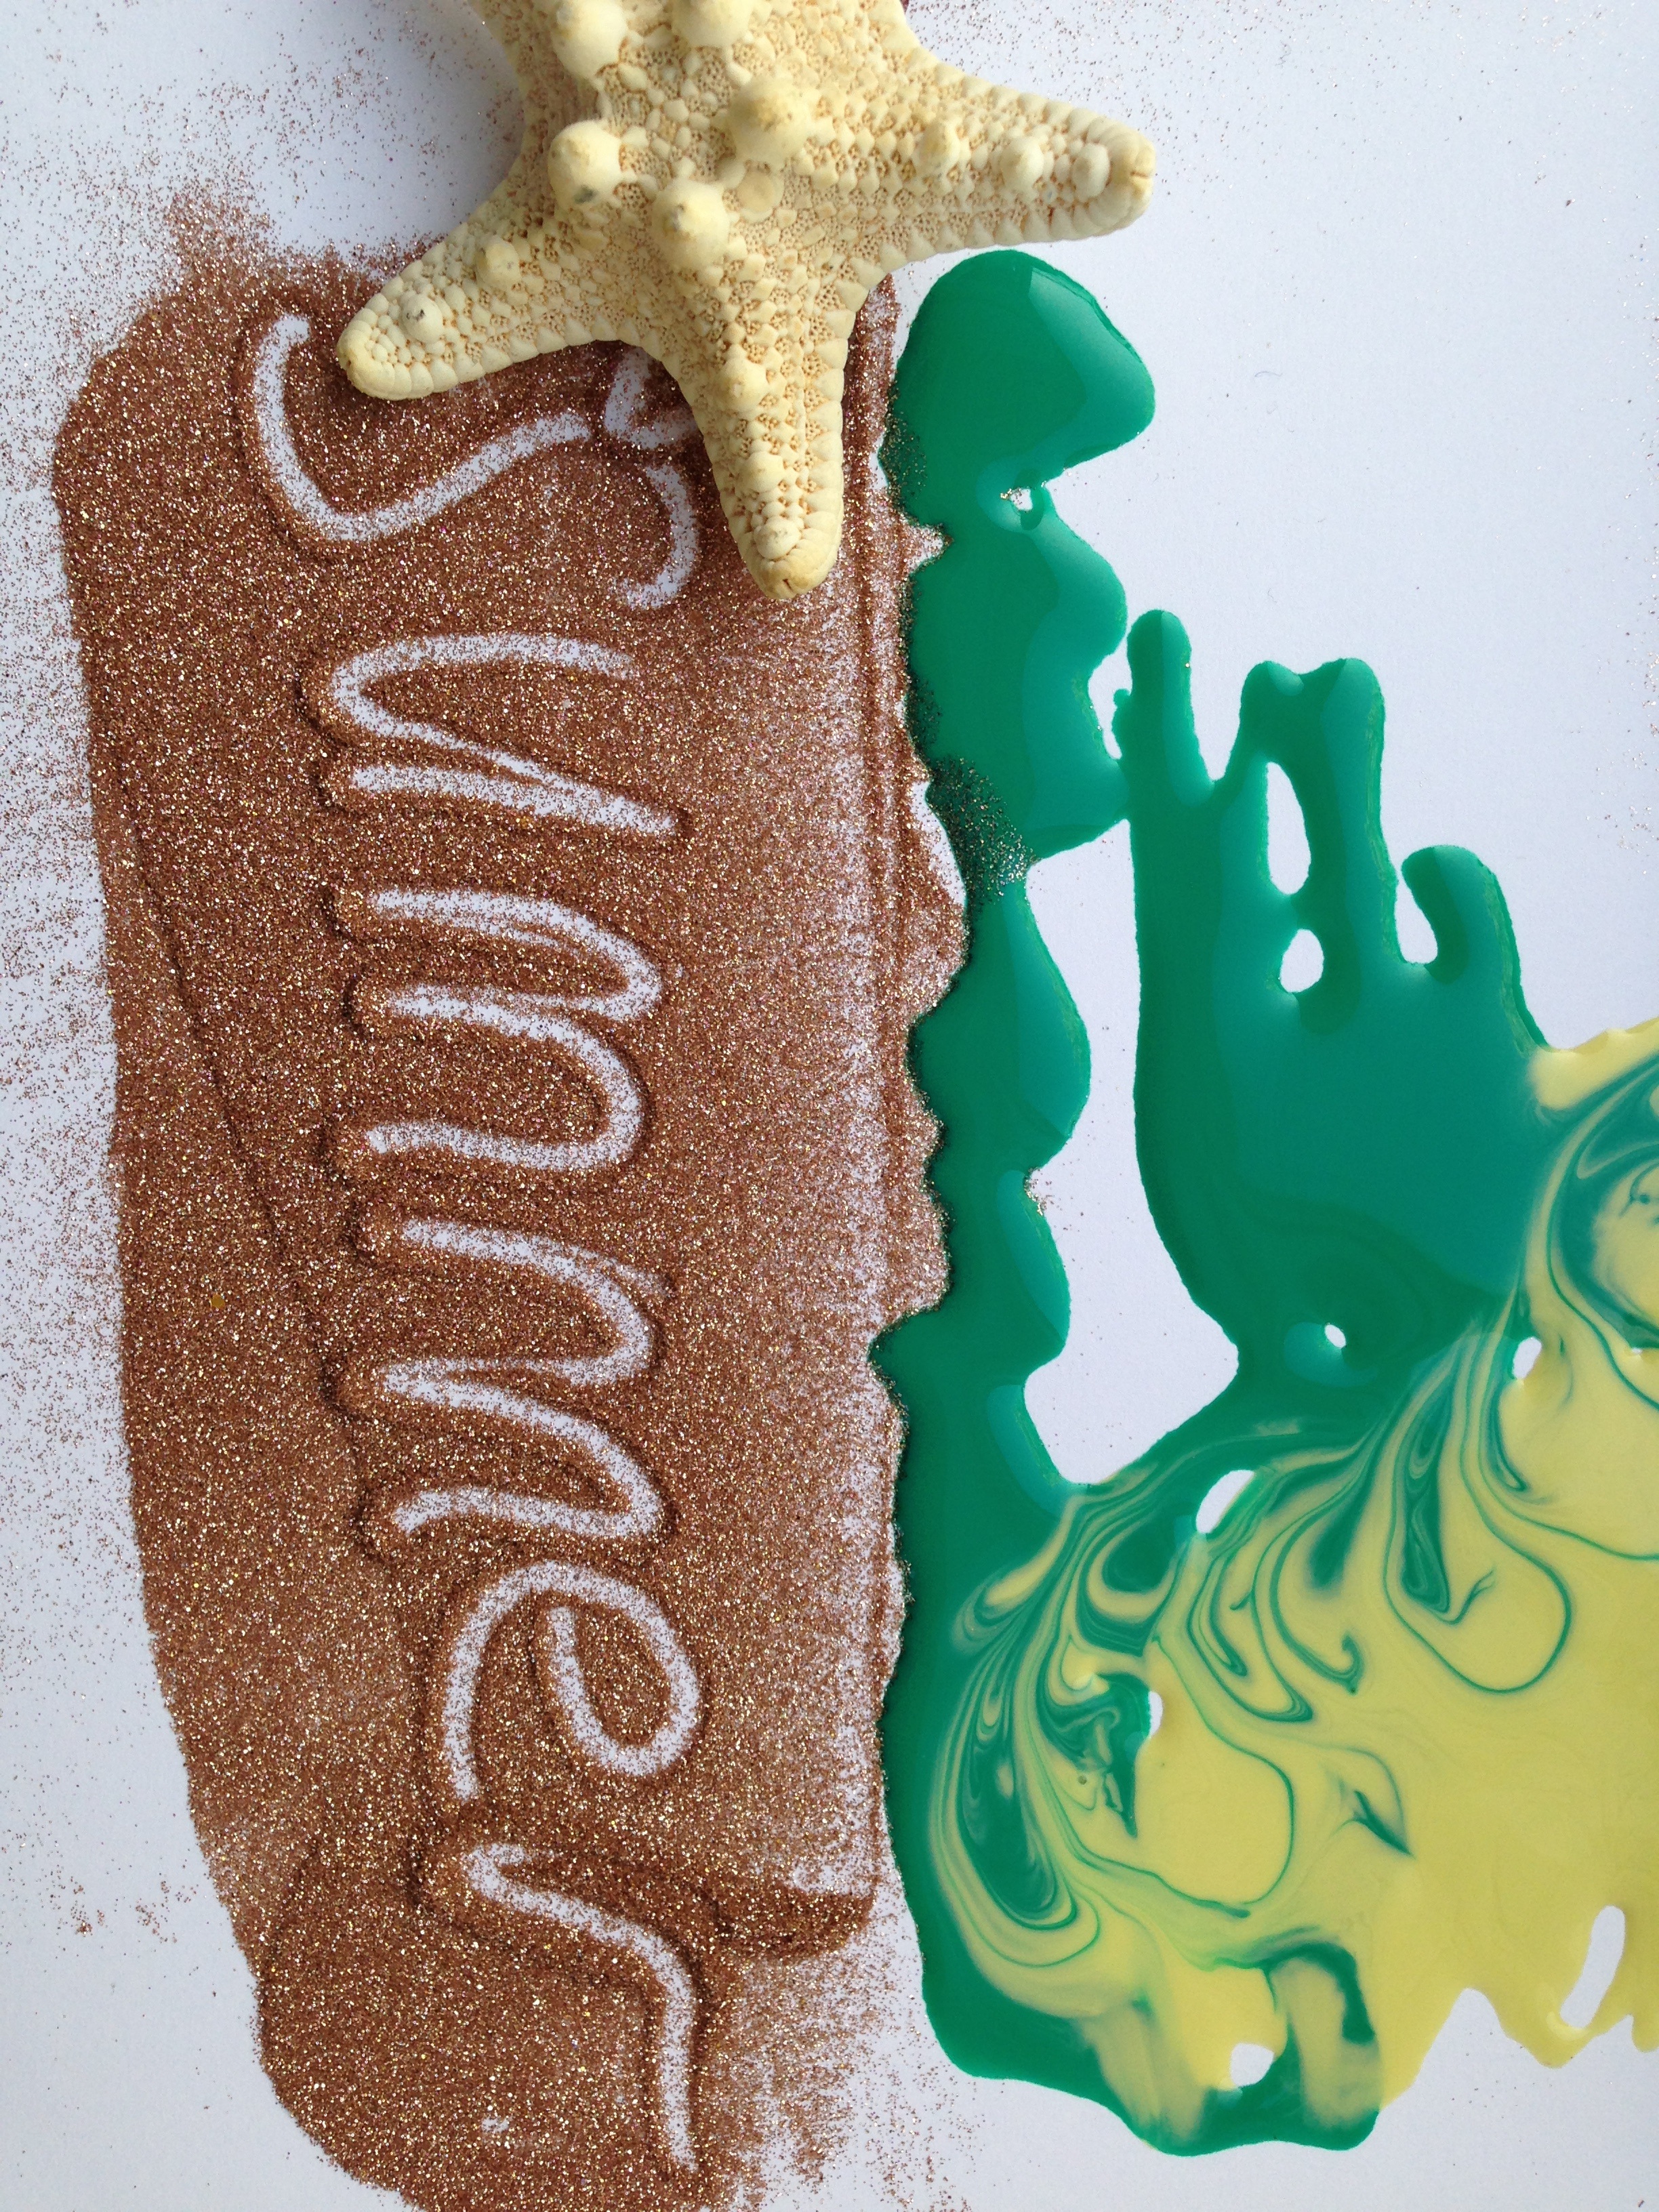
sea, sand, number, summer, food, dessert, cake, seashells, illustration, icing, gingerbread, baked goods, varnish, snack food